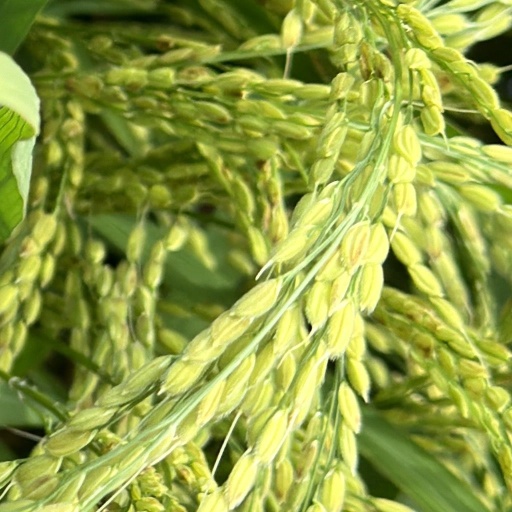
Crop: rice